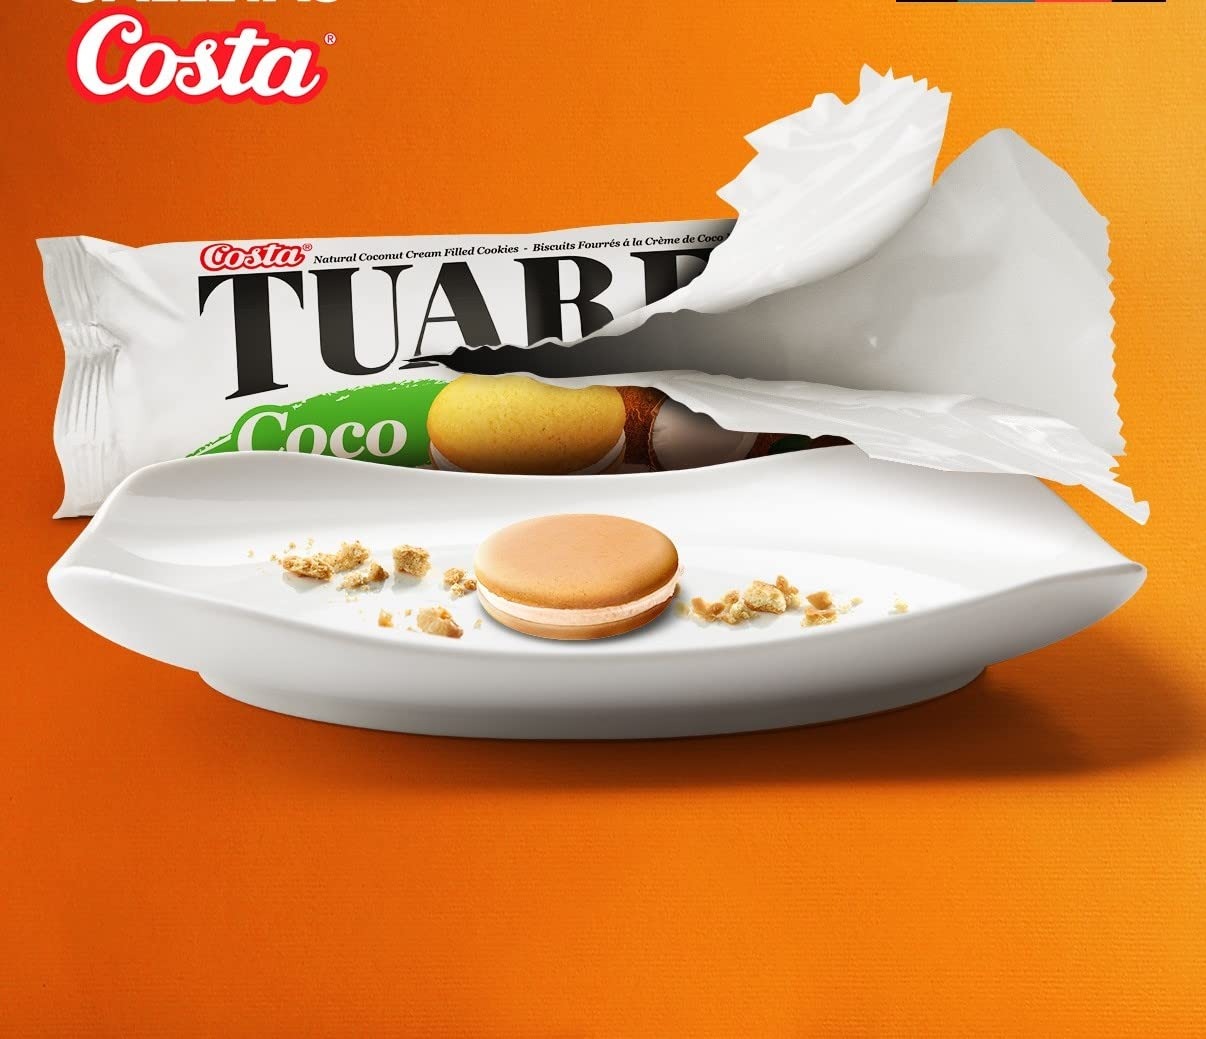
Item Name: Costa Tuareg Coconut Cookies - Crisp Cookies Filled with Yummy Natural Coconut Cream Filling - Cookie Snack Packs for Coffee Time and Breaks, Breakroom Snacks (Imported from Chile 120g/4.2oz)
Bullet Point 1: Crisp Cookies: These cookies have a crispy texture and are baked to perfection.
Bullet Point 2: Natural Coconut Cream Filling: The cookies are filled with a delicious natural coconut cream filling for a burst of coconut flavor.
Bullet Point 3: Imported from Chile: These cookies are imported from Chile, providing a unique international snack.
Bullet Point 4: 4.2oz Packaging: Each package contains 4.2oz of cookies, perfect for snacking on the go.
Bullet Point 5: Wheat Free and Allergen Free: These cookies are wheat free and made without common allergens like soy and tree nuts.
Product Description: Coconut cream filled cookies. www.carozzicorp.com. Facebook: CarroziHablemos. Disposed of properly. Made in Chile.
Value: 4.2329
Unit: Ounce

Price: 16.18